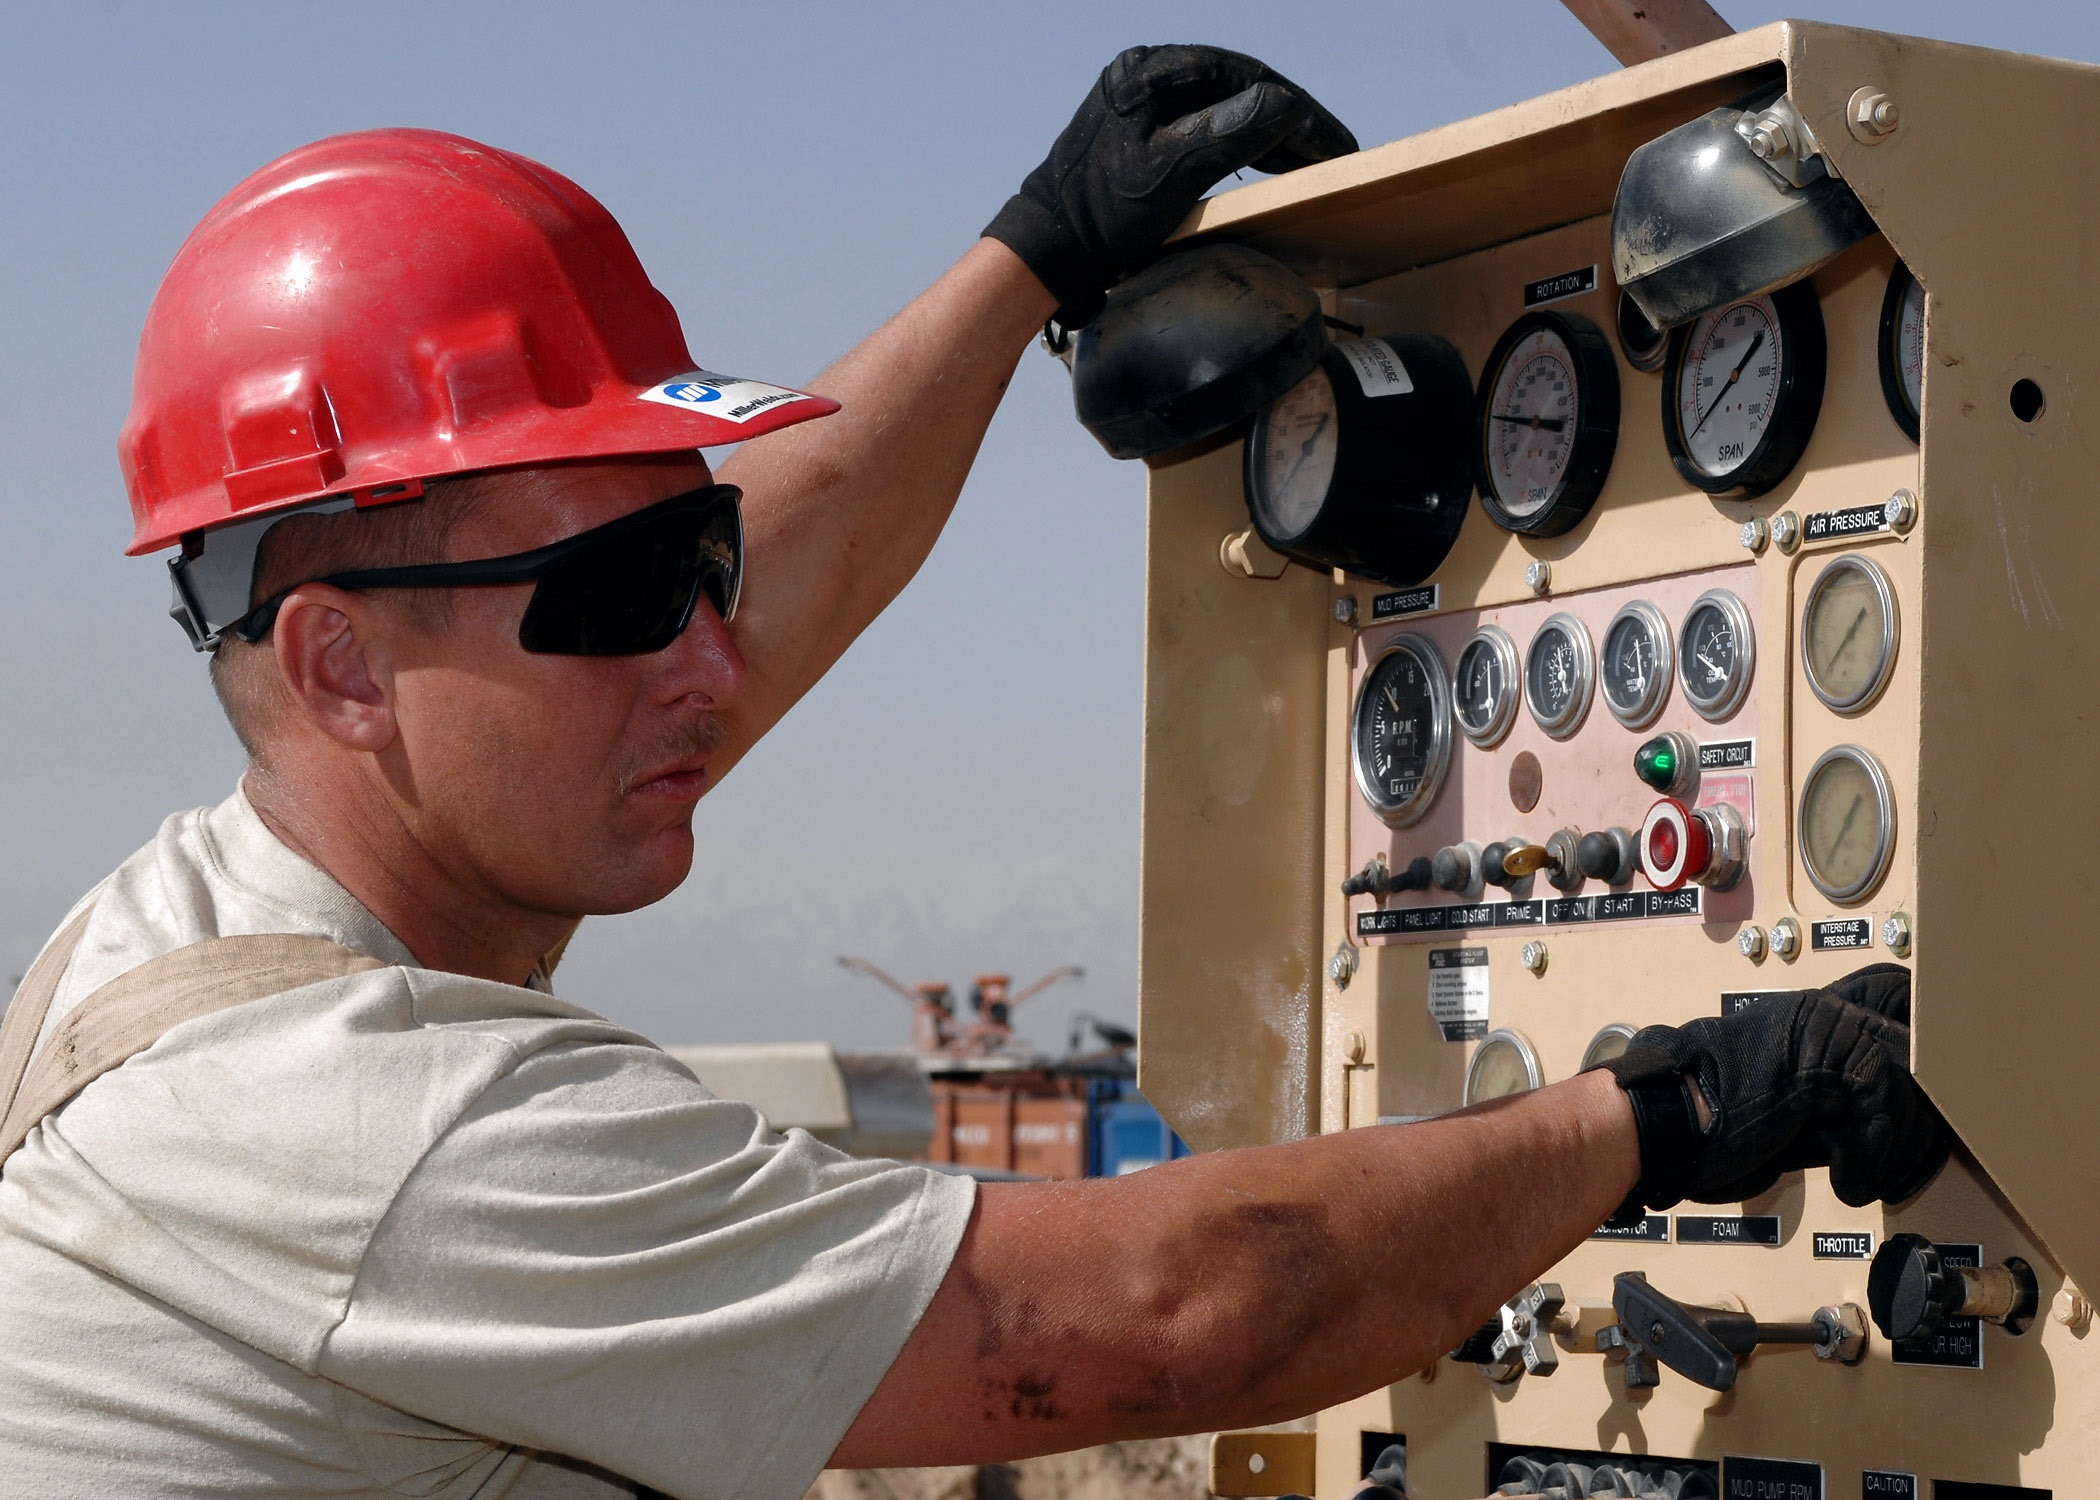
water, person, male, construction, equipment, machine, profession, worker, helmet, well, site, labor, job, gauges, drilling, hardhat, rig, firearm